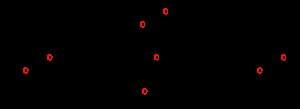
Le lactaldéhyde est un composé organique de formule chimique H₃C–CHOH–CHO. Il dérive du méthylglyoxal sous l'action d'une méthylglyoxal réductase et est converti en lactate sous l'action d'une aldéhyde déshydrogénase.